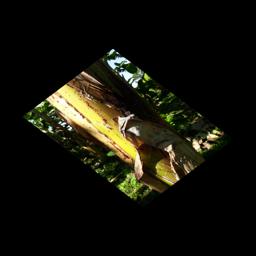
Label: PSEUDOSTEM WEEVIL